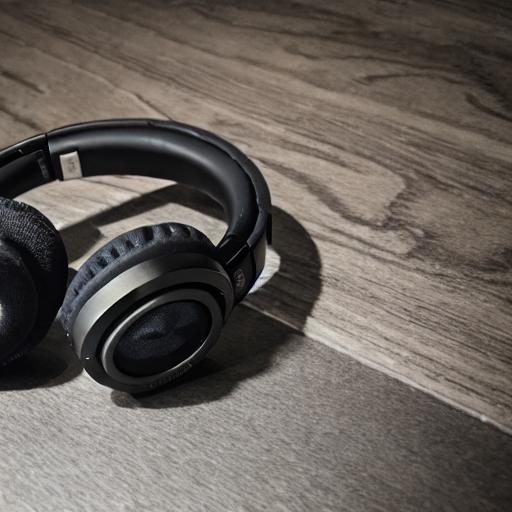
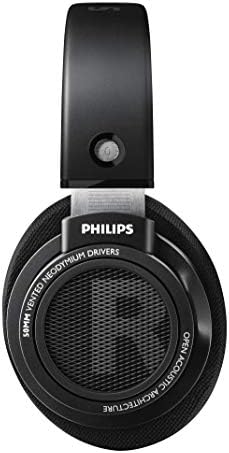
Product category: headphones
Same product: no